Mangalorean Catholics

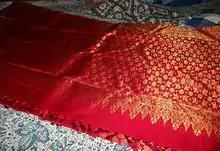
A Mangalorean Catholic wedding "sari" ("sado").

Mangalorean Catholic men traditionally white or black coats known as "kutanv" (similar to the bandhgalas), while the "pudvem" ("dhoti"), a piece of unstitched cloth, usually around long, was wrapped around the waist and the legs and knotted at the waist. The turban called "mundaas" or "urmal", were usually flattened like the "Coorgi" turbans. It was a long white piece of cloth with a "todop" (golden hem) tied around the head like a turban in a particular manner by which they could be easily identified as Catholic Christians. In modern times however, this mode has changed. Only a few older men can be seen wearing this traditional dress on church-going occasions.